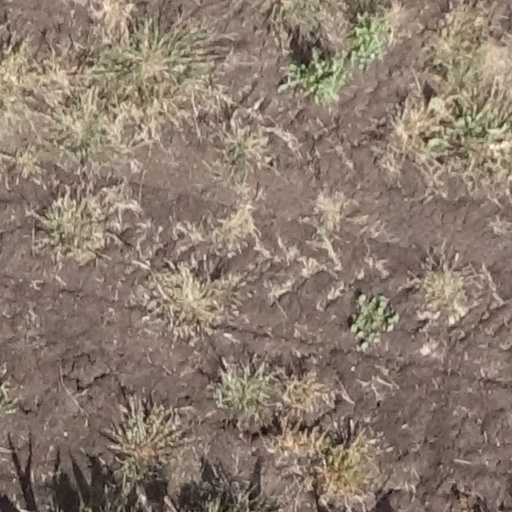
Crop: sorghum